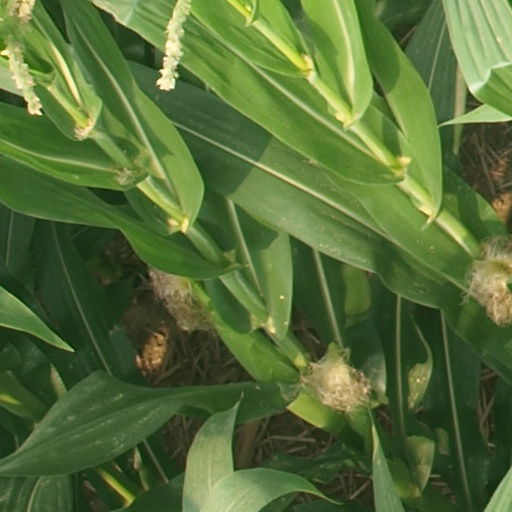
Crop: maize; corn